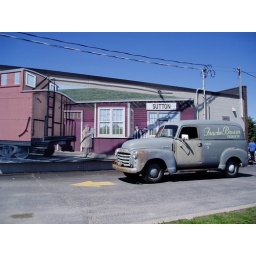
Cool rare GMC panel truck by classic 3 D wall art in Sutton West Ontario Canada.